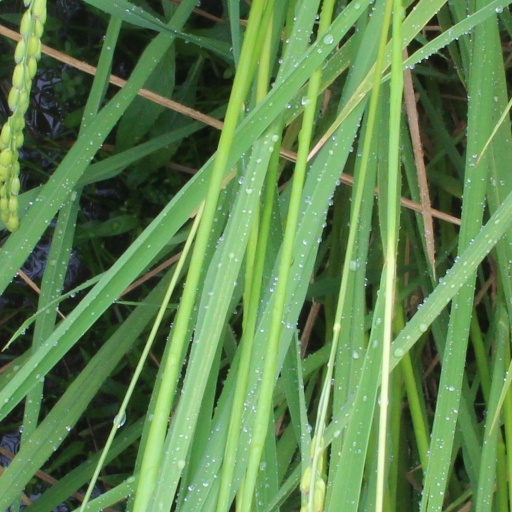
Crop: rice